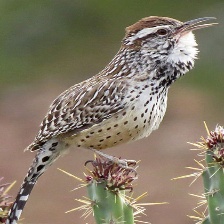
Species: CACTUS WREN
Scientific name: CAMPYLORHYNCHUS BRUNNEICAPILLUS